Amori Station

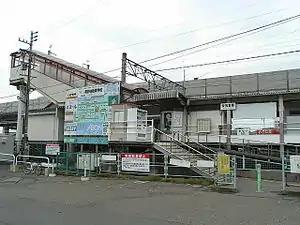
Amori Station. June 2009

is a railway station in the city of Nagano, Nagano Prefecture, Japan.